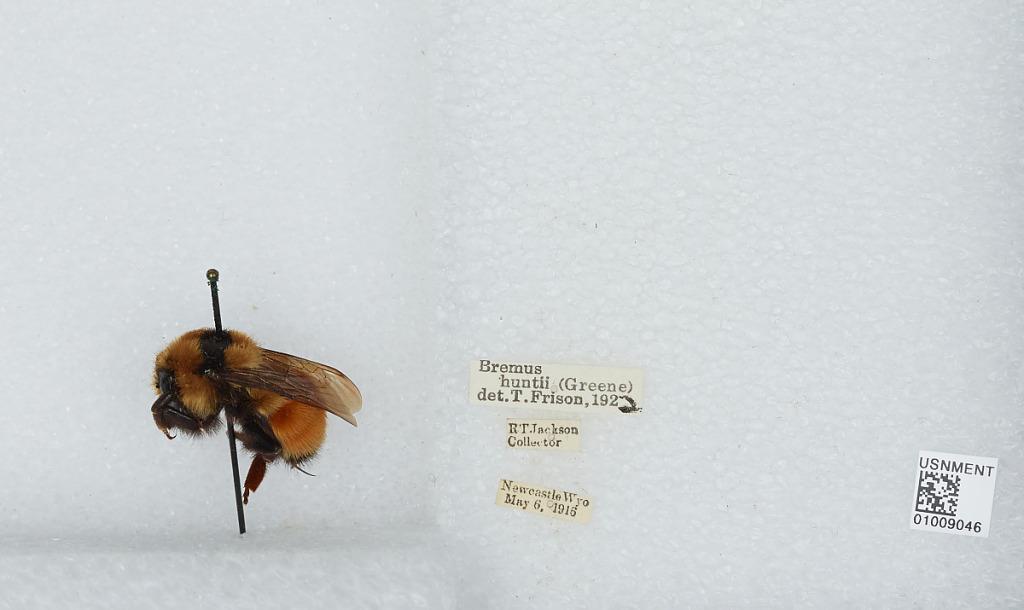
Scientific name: Bombus (Pyrobombus) huntii Greene
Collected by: R. Jackson
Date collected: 1916-5-6
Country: United States
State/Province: Wyoming
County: Weston
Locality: Newcastle
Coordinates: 43.8531, -104.209
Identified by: Frison, T.